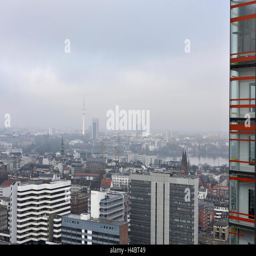
view from the office tower